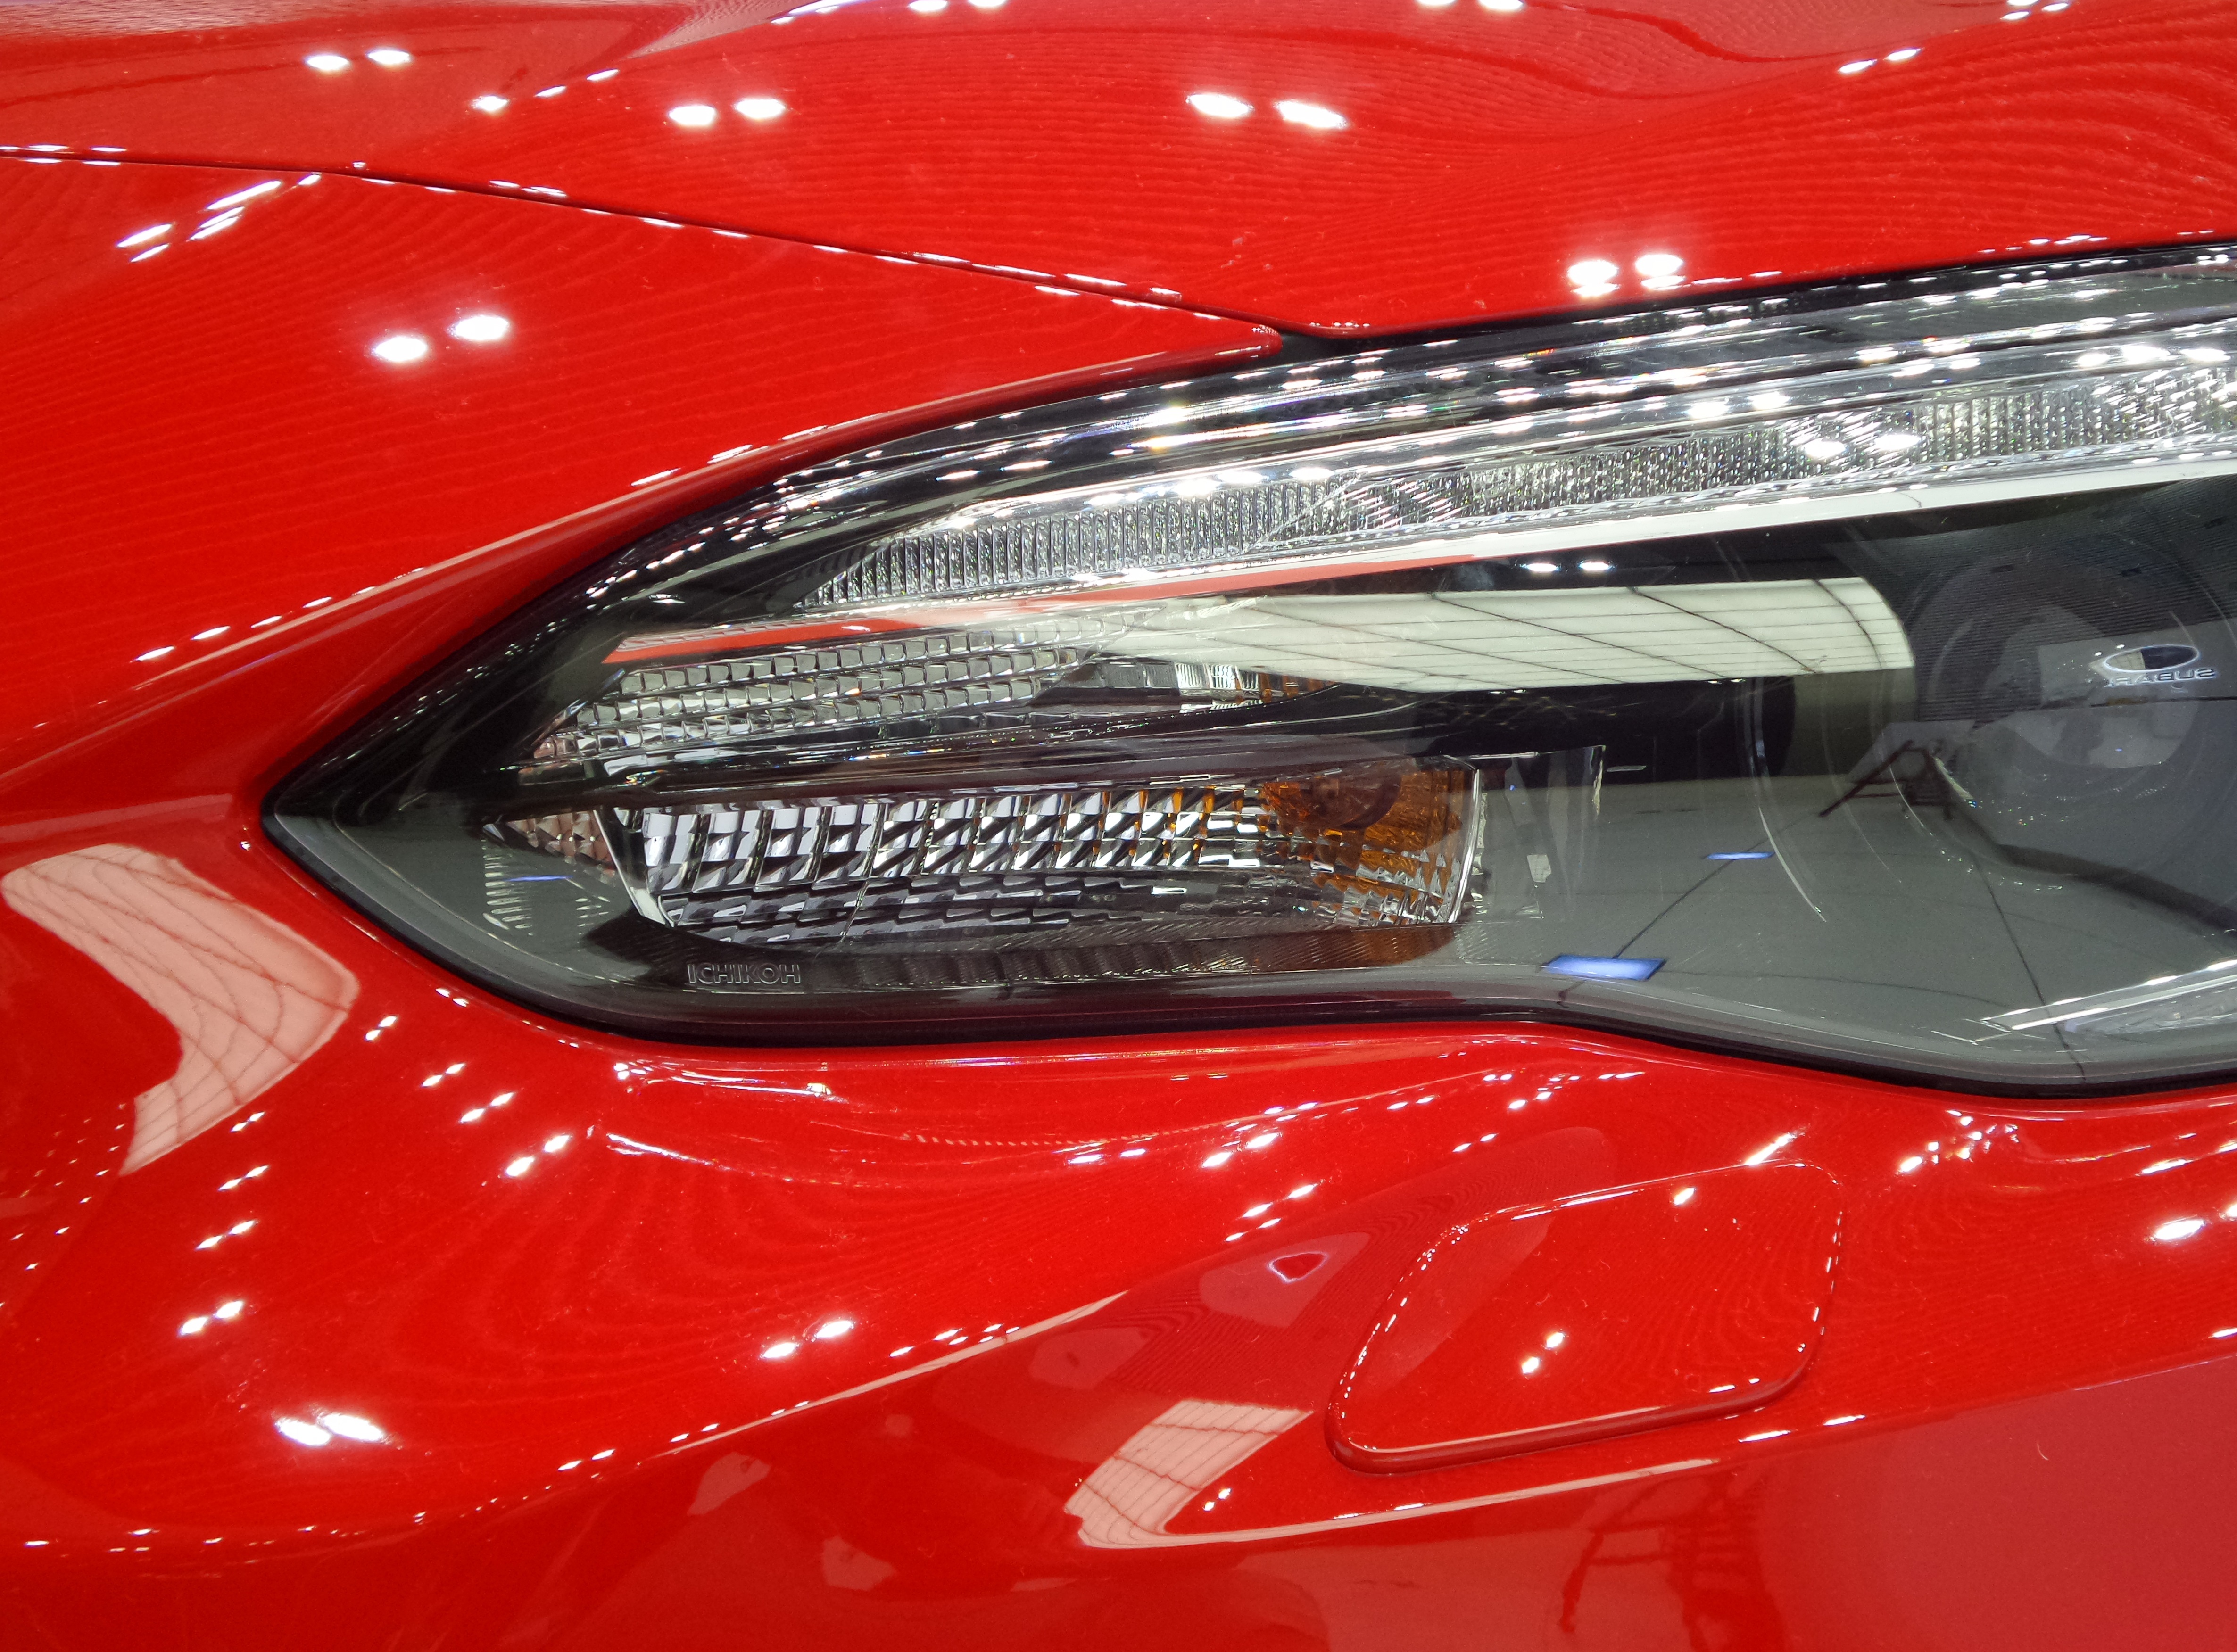
light, car, wheel, automobile, red, vehicle, automotive, sports car, bumper, supercar, design, front, subaru, auto show, land vehicle, automobile make, automotive exterior, automotive design, luxury vehicle